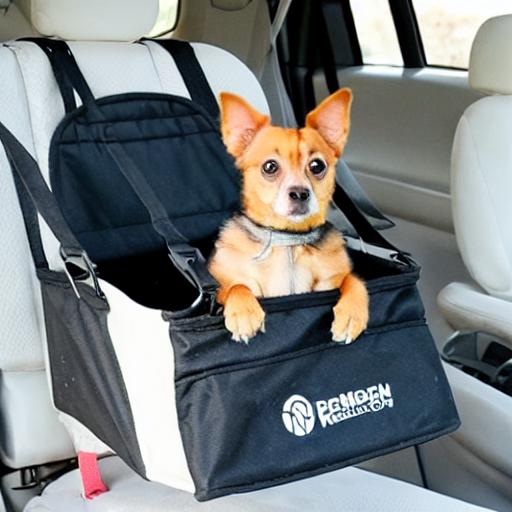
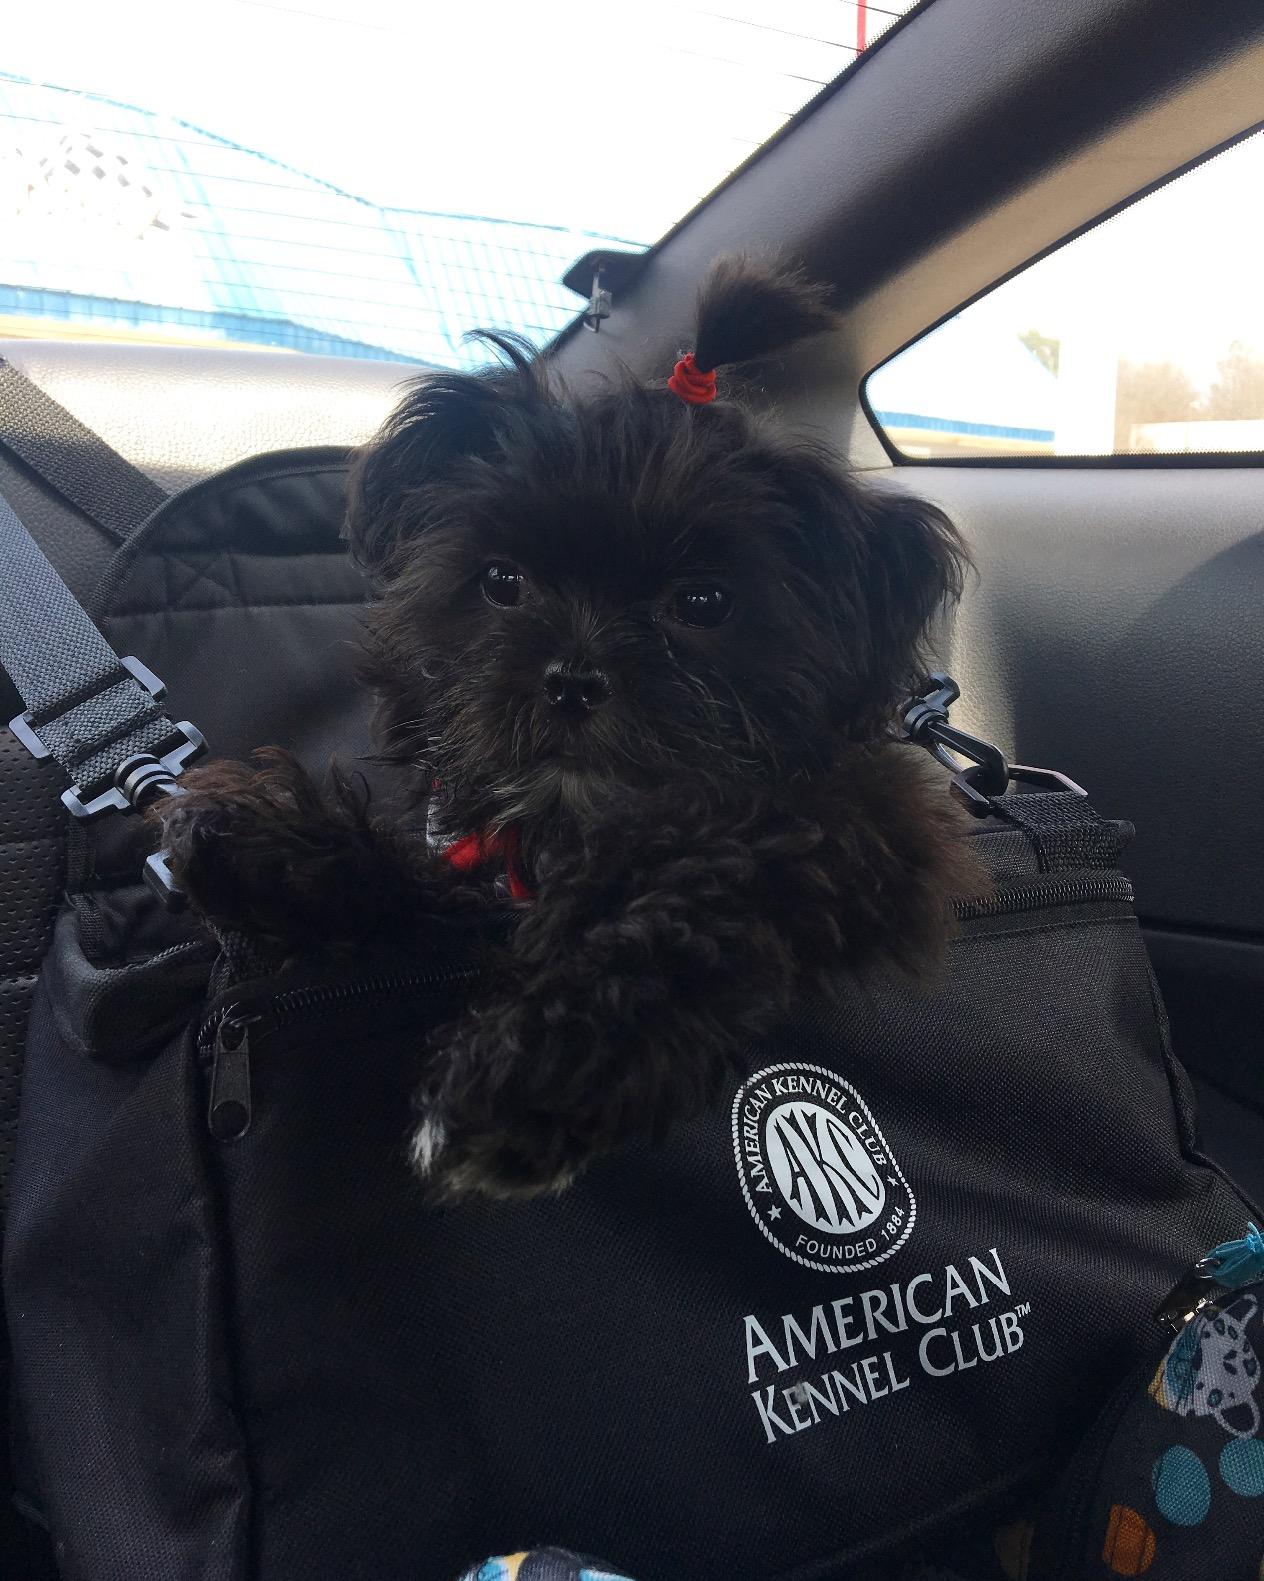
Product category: items_kennel
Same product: no